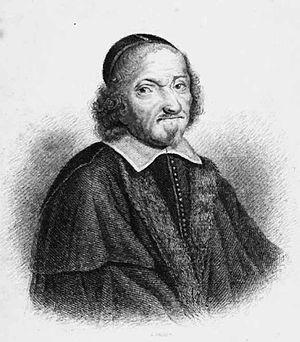
Myles Coverdale est un érudit anglais, traducteur de la Bible qui a donné la première traduction imprimée en anglais de l'Ancien et du Nouveau Testament.